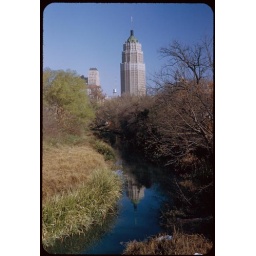
Transit Tower in morning from Martinez St. bridge over S. A. river